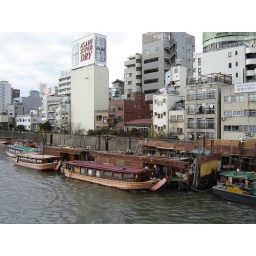
Cool Fishing boats under the bridge along from the hostel.